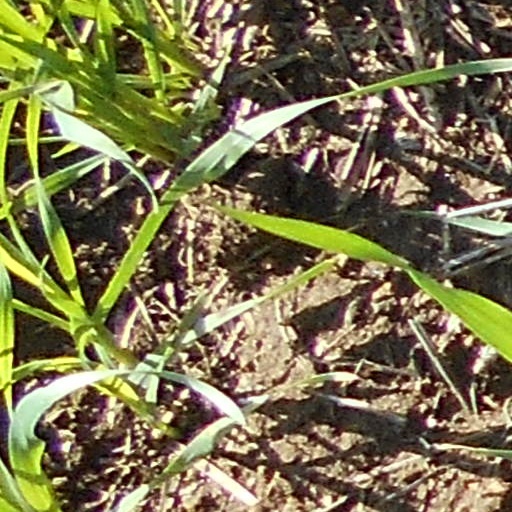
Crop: wheat